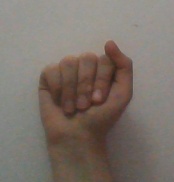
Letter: saad